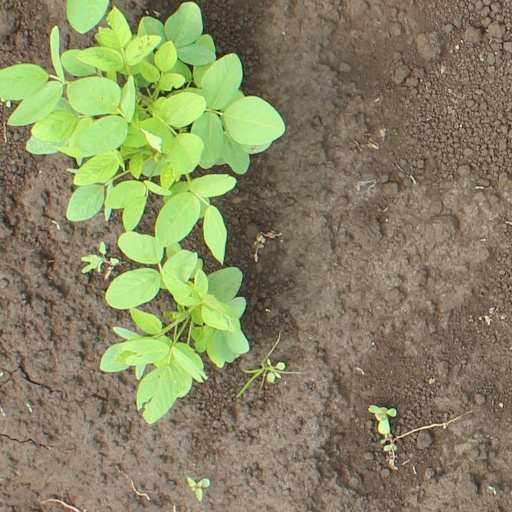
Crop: soybean